Broadmoor Skating Club

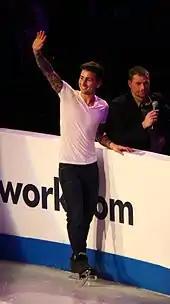
Max Aaron, 2013 US Men's Champion

Prominent coaches associated with the club have included Tom Dickson, Carlo Fassi, Sandy Hess, Edi Scholdan, Tom Zakrajsek, Janet Champion, Eddie Shipstad, and Tammy Gambill. The club has benefitted in recent years from its proximity to both the United States Figure Skating Association headquarters and the United States Olympic Training Center in Colorado Springs.